Finsbury Pavement

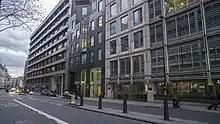
Finsbury Pavement

Finsbury Pavement is a short length of street in England connecting Moorgate with City Road in the London Borough of Islington. It forms a part of the London Inner Ring Road (as the A501 road), and before the introduction of the ring of steel around the City of London it formed a major through-route towards London Bridge and south London.